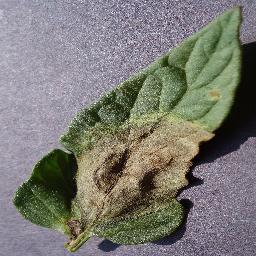
Label: Tomato___Late_blight